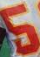
Number: 5